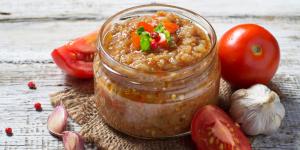
caviar de berenjena marroqui